Santiago de los Caballeros

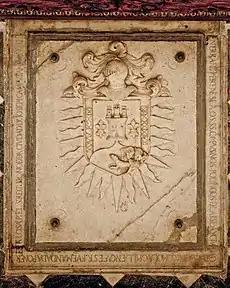
Campuzano Polanco Coat of Arms.

The city was devastated by another earthquake on December 2, 1562. The survivors settled on land belonging to Petronila Jáquez of Minaya, adjacent to the Yaque del Norte, which is the current location of the city's river. The brief French during the Peace of Basel (which yielded the Spanish part of the island to France in 1795) left its mark on Santiago. Santiago was returned to Spain under the Peace of Paris of 1814. During the 19th Century, Santiago began its modern urban planning. European neoclassicism is represented at the Palace Hall, built between 1892 and 1895, by a Belgian architect named Louis Bogaert. The late 1800s saw a peak of architecture in the city. Numerous residences were built in European styles, and make up the central core of Santiago.